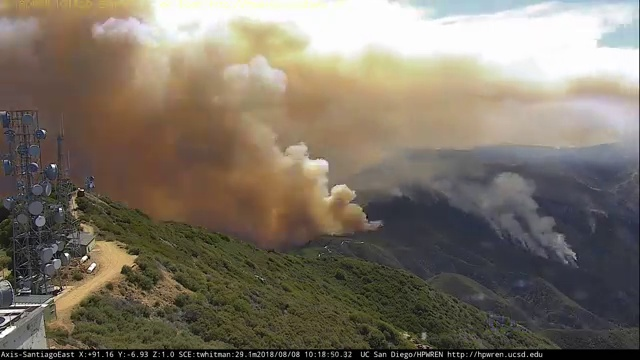
Fire: no
Smoke: yes